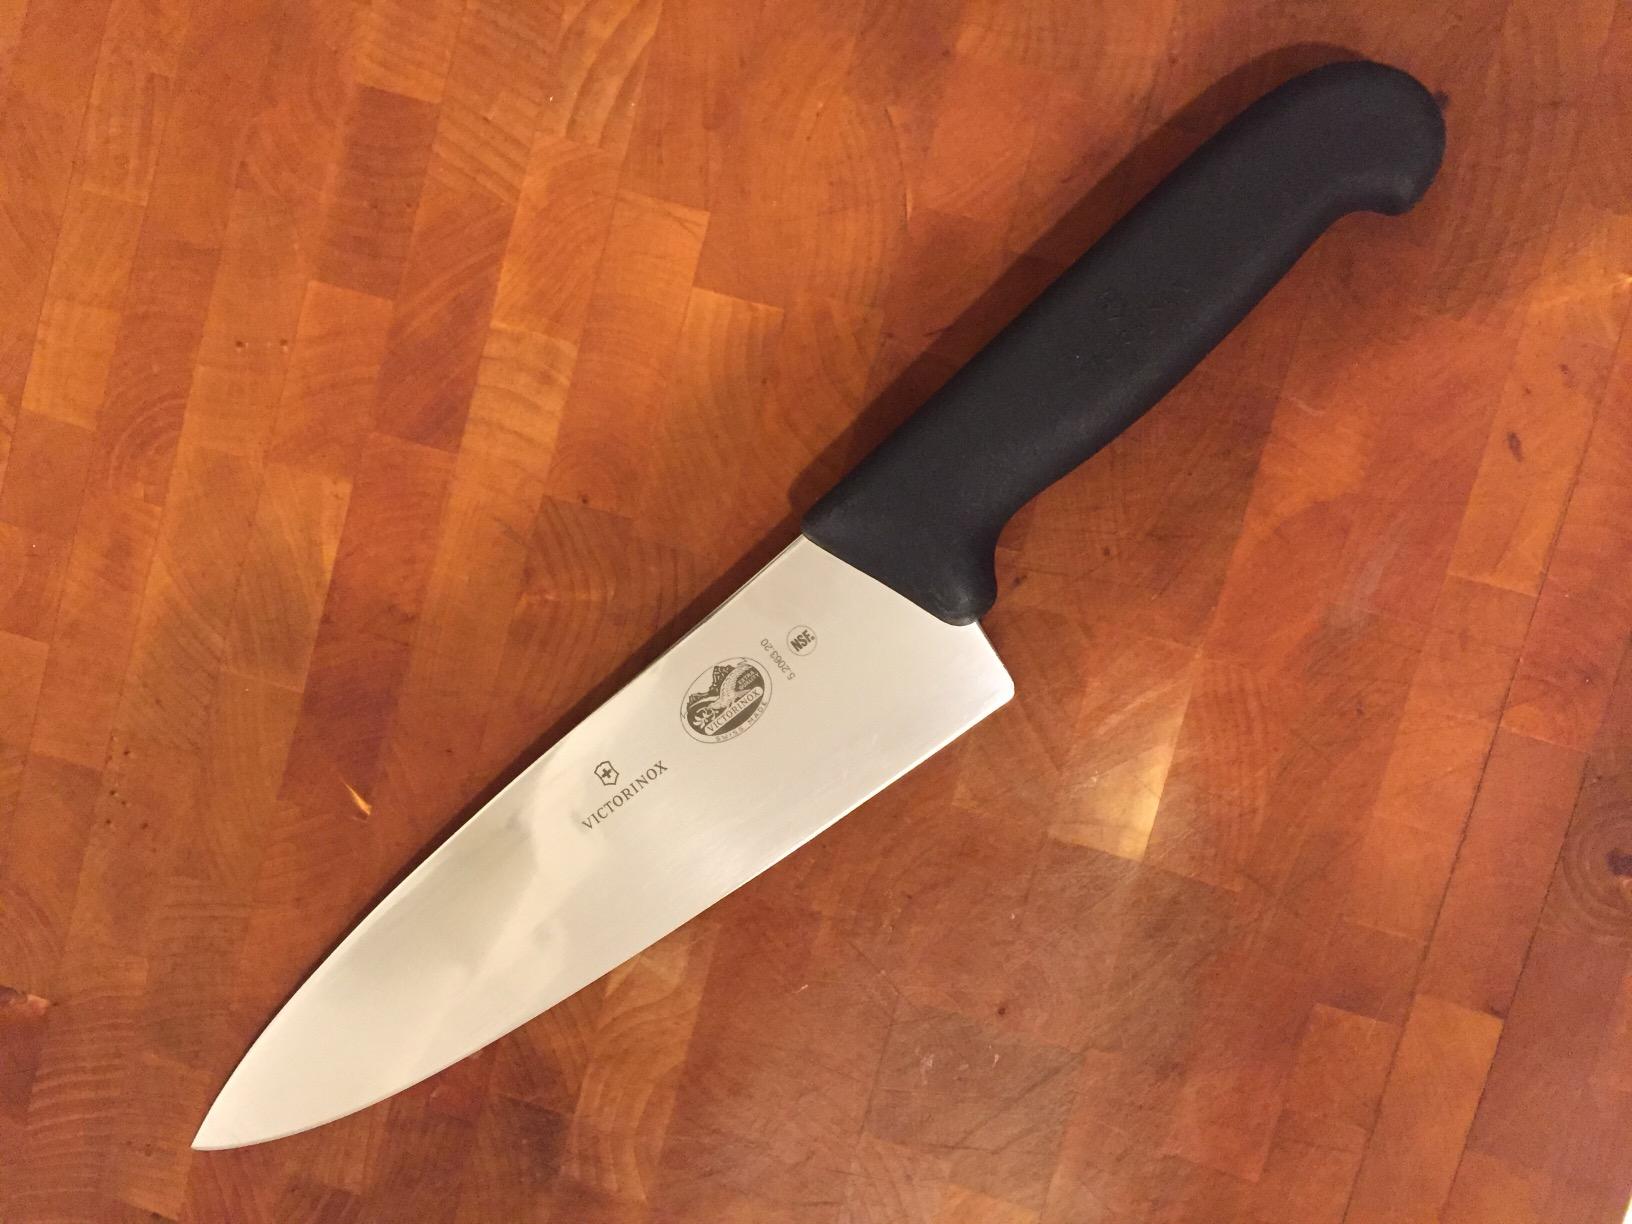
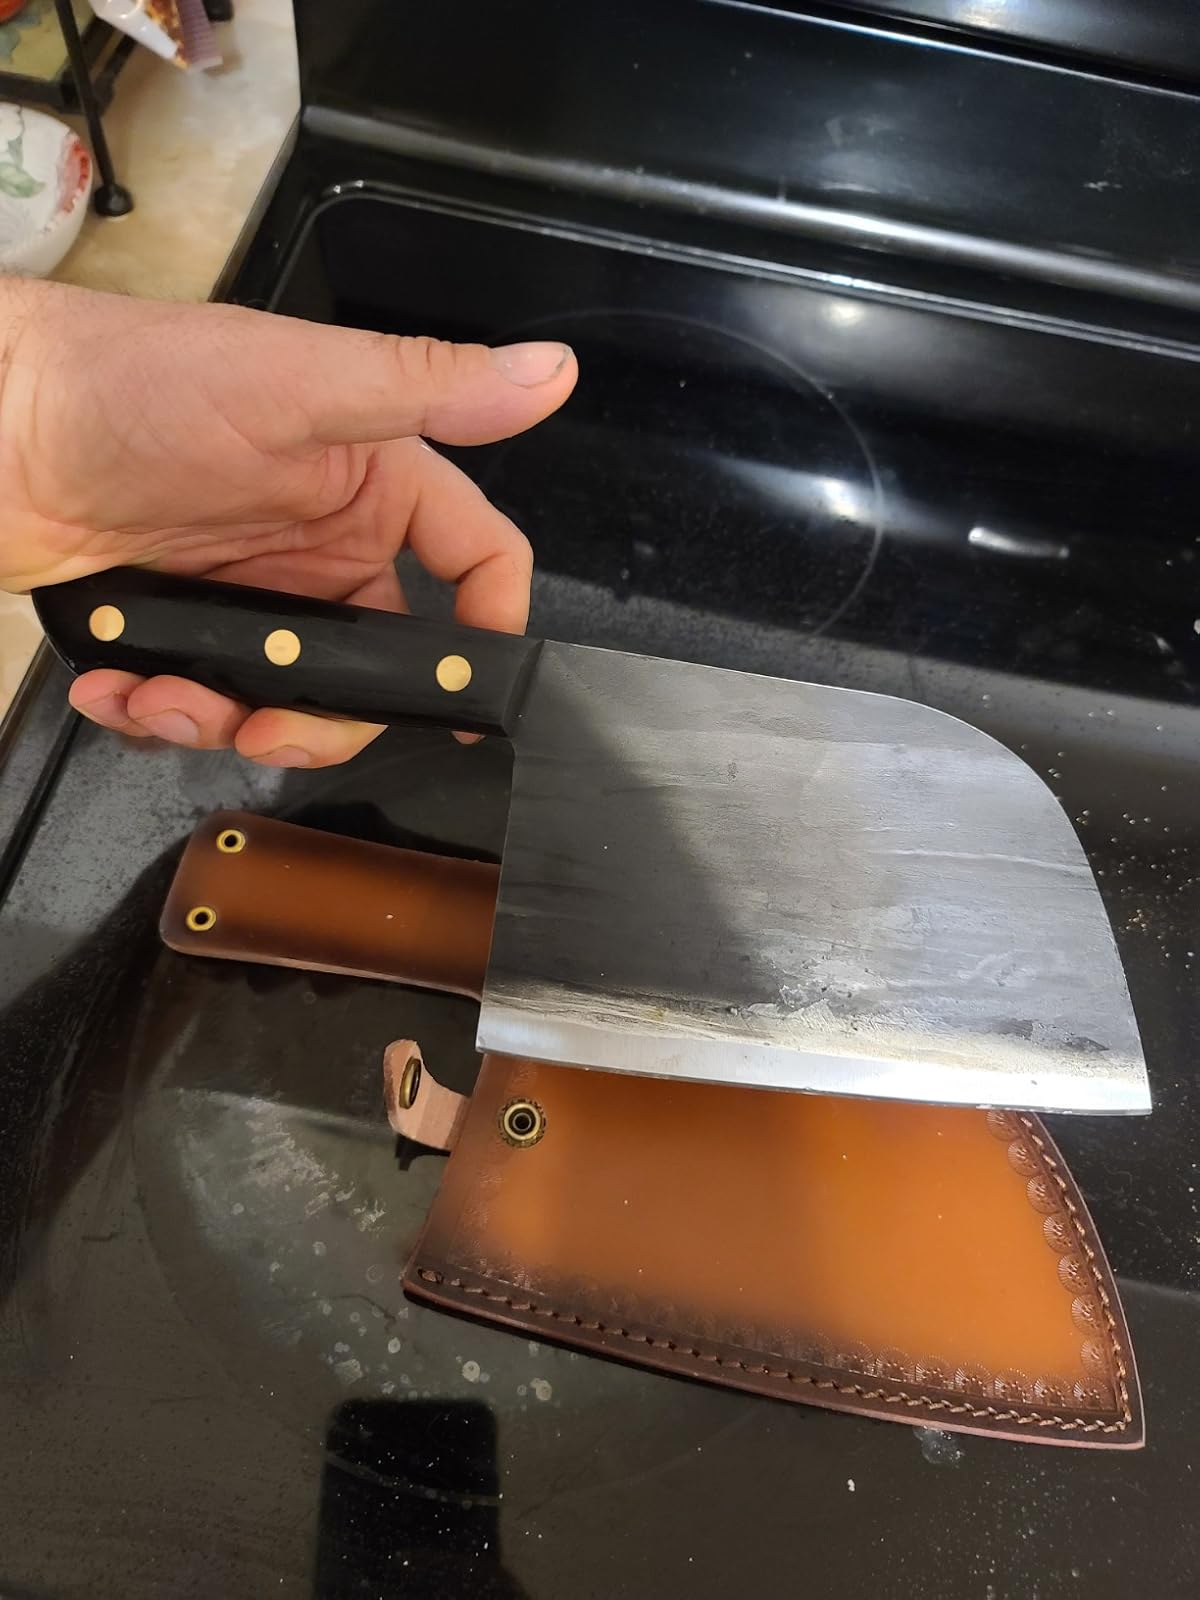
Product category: items_knife
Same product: no